Karamsad

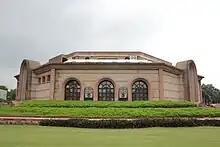
Sardar Patel Memorial at Karamsad

Another popular story goes like this - the original owner of the village was a Rajput. Mahijibhai Patel of the Uvarsad village, near Ahmedabad came and settled here. The Rajput community of the village did not like the arrival of Mahijibhai. They killed two of his six sons. Both of his brothers had actually gone to the Petlad court, where a case was filed against the Rajput community by Mahijibhai's sons. On their way back, they were killed by the Rajputs near Sandesar, where afterwards memorial pillars were built in their name. Today there are hardly any Rajputs in Karamsad. After the Patidars occupied most of the land in Karamsad, the Rajputs left and settled in Napa village.